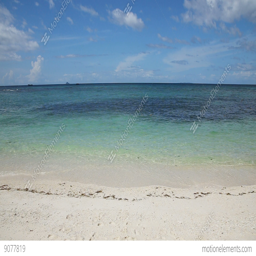
happy family walking into the sea to swim